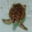
Label: turtle